U.S. Route 30 Business (Chester County, Pennsylvania)

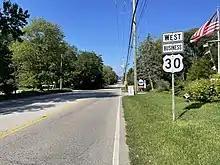
US 30 Bus. westbound in Exton

The road leaves Coatesville for Caln Township and comes to another bridge over Amtrak's Keystone Corridor. From here, the route gains a center left-turn lane and runs past businesses a short distance to the north of the Amtrak line, passing through the community of Caln. US 30 Bus. heads into the community of Thorndale and passes north of the Thorndale station, which serves as the terminus of SEPTA's Paoli/Thorndale Line that follows Amtrak's Keystone Corridor. A short distance later, the route comes to an intersection with the eastern terminus of PA 340. The road continues east past a mix of homes and businesses to the north of the parallel Amtrak line, passing through the community of Gallagherville. US 30 Bus. enters the borough of Downingtown, where the name becomes West Lancaster Avenue, and curves to the northeast, heading between residential areas to the north and the railroad tracks to the south and narrowing to two lanes. The road passes north of the Downingtown station serving Amtrak and SEPTA trains before Amtrak's Keystone Corridor splits further south from the road. The route heads past a mix of homes and businesses before it comes to an intersection with US 322, where US 322 turns northeast for a concurrency with US 30 Bus. The road heads across the East Branch Brandywine Creek and curves east into the commercial downtown of Downingtown on East Lancaster Avenue, where US 322 splits to the south and US 30 Bus. becomes concurrent with US 322 Truck. US 30 Bus. continues through the downtown area and turns northeast, coming to an intersection with the eastern terminus of PA 282. Following this intersection, the road runs through residential areas and reaches a junction with the southern terminus of PA 113. The route continues northeast past a mix of homes and businesses.